Great Cobar mine

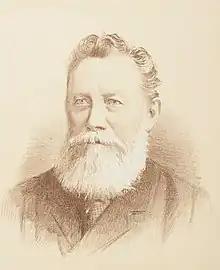
Russell Barton (1889)

Great Cobar mine was a copper mine, located at Cobar, New South Wales, Australia, which also produced significant amounts of gold and silver. It operated between 1871 and 1919. Over that period, it was operated by five entities; Cobar Copper Mining Company (1871–1875), Great Cobar Copper-Mining Company (1876–1889), Great Cobar Mining Syndicate (1894–1906), Great Cobar Limited (1906–1914), and finally the receiver representing the debentures holders of Great Cobar Limited (1915–1919). Its operations included mines and smelters, at Cobar, an electrolytic copper refinery, coal mine and coke works, at Lithgow, and a coal mine and coke works at Rix's Creek near Singleton.